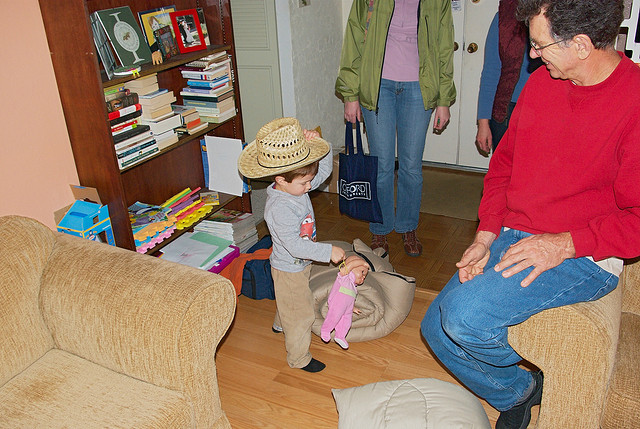
user: Given an image and a question. Answer the question in a short answer. Question: Which group of people in history wore that type of hat? Short Answer:
assistant: cowboy